Canon PowerShot S95

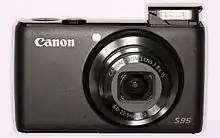
Front

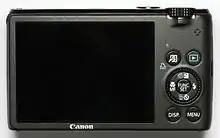
Rear

The S95 is the first compact camera to feature Hybrid IS, which minimizes the impact of camera shake on image quality. There are two types of camera shake: angular shake and lateral shake. The PowerShot S95's Hybrid IS stabilizes both types of camera shake by using a dedicated acceleration sensor to detect lateral shake. Because Hybrid IS is effective in reducing noticeable lateral shake at short shooting distances (where shooting magnification is high), the camera is able to greatly stabilize images at all shooting distances.